Richard Lucae

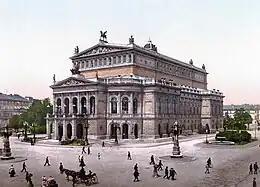
Alte Oper, Frankfurt

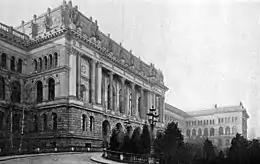
Technische Hochschule Charlottenburg

Richard Lucae's residential work solidified his reputation and brought him into contact with prominent industrialists of the period. He went on to win design competitions for large public projects in 1873, including the Magdeburg Stadttheater (built 1873–76) and the Alte Oper in Frankfurt am Main (built 1873–1880). The floor plan of the Opera was influenced by the style of Gottfried Semper and the panther quadriga on the Renaissance-style building recalls the famous Semper Opera House in Dresden. In 1874 Lucae began plans for the complete reconstruction of the interiors of the Bauakademie itself, which were complete in 1875.